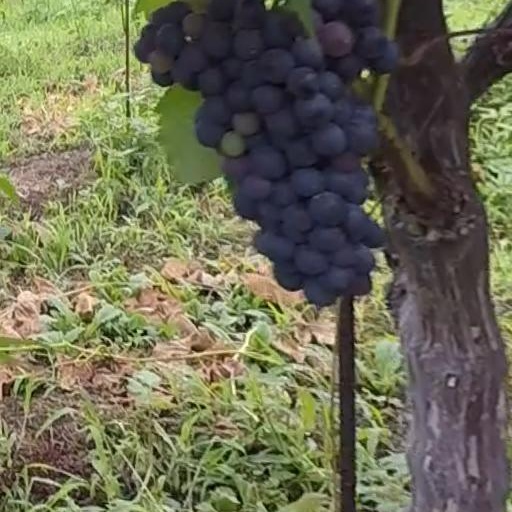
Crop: grape